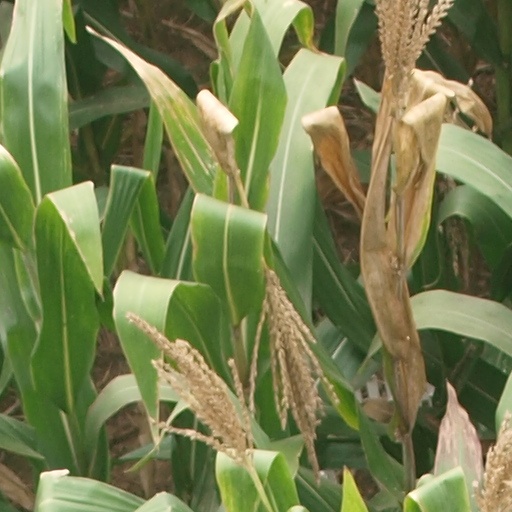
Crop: maize; corn